Jile

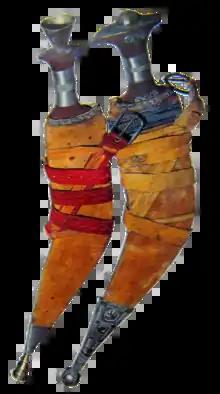

The Jile, also known as a Gile in Afar language, in Somali known as Qolxad, is a type of dagger with a long curved blade used by the Somali and Afar people found in Djibouti, Ethiopia, Somalia, and Eritrea. Unique to the Horn of Africa, it is the most famous and characteristic of Afar and Somali daggers. It can be made from a variety of different materials, depending on the quality of its craftsmanship. A national symbol of the republic, the Jile-Qolxad is featured on Djibouti's national emblem and on the Djiboutian franc.